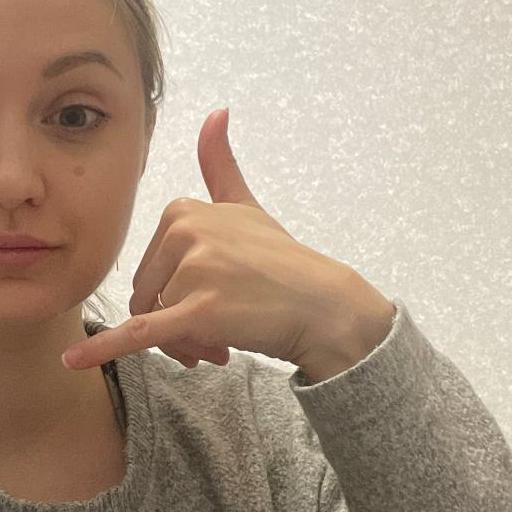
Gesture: call